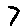
Label: 7